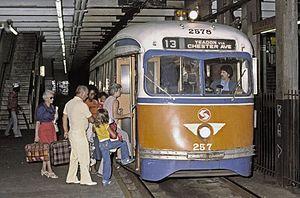
Le tramway en tunnel désigne à la fin du XIXᵉ siècle et dans la première moitié du XXᵉ siècle un modèle de mise en tunnel partielle de lignes de tramway en Europe mais surtout en Amérique du Nord pour faire face à la congestion de la chaussée.